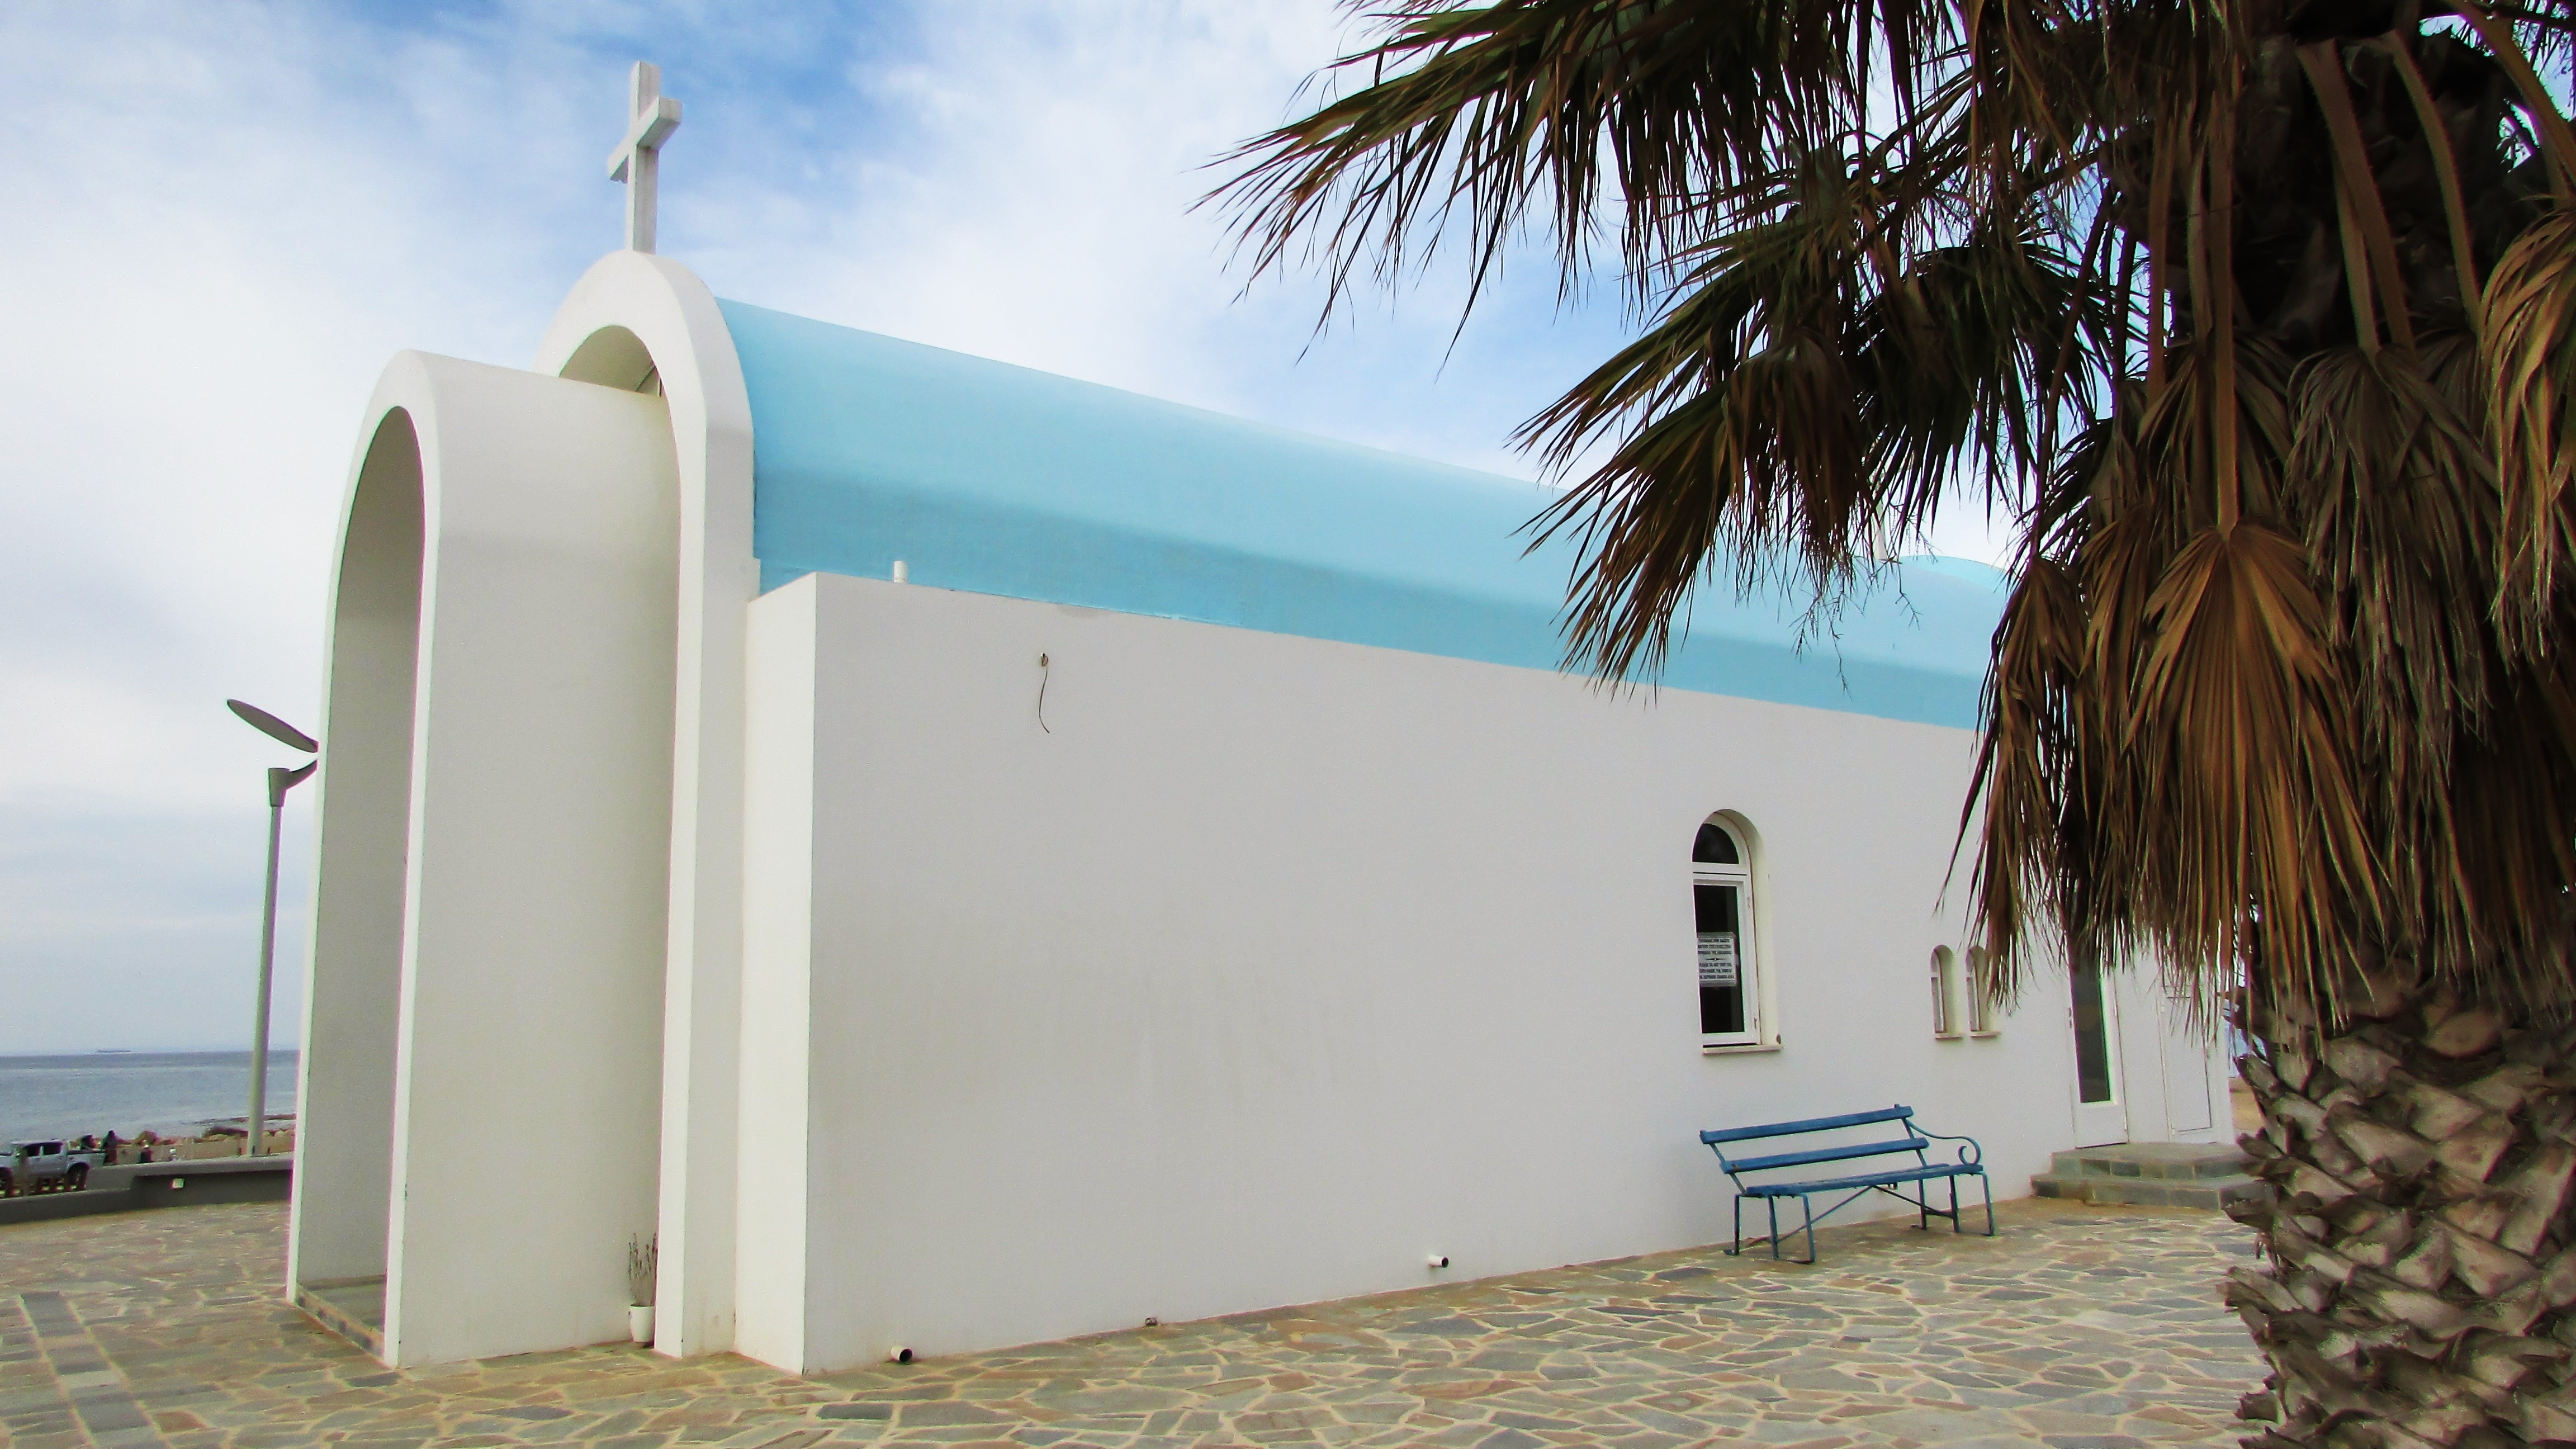
architecture, villa, house, building, home, facade, property, church, modern, estate, cyprus, hacienda, paralimni, ayia triada